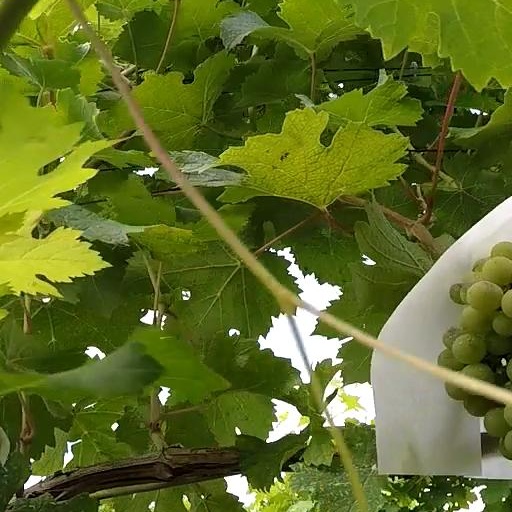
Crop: grape